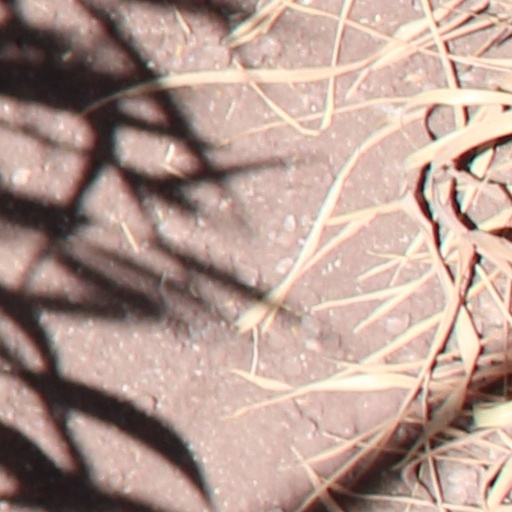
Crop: wheat